Effects of Hurricane Irene in New Jersey

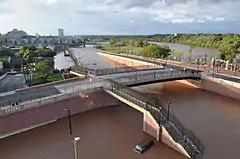
Photograph of Route 18 flooded by the Raritan River in New Brunswick, NJ depicting the flooding damage from Hurricane Irene.

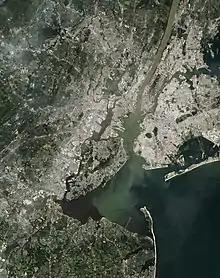
A satellite image of New York City and the adjacent areas of New Jersey. Most water is dark green, but the Hudson River is light brown, and that continues into the bay south of it.

On August 28, the center of Irene moved ashore New Jersey on Brigantine Island. In real-time, the NHC assessed Irene as a hurricane with maximum sustained winds at landfall. This would have made Irene the first storm of hurricane intensity to strike New Jersey since 1903; however, the NHC downgraded the landfall intensity to , with the strongest winds located over water, east of the center. About seven hours after Irene made landfall, the Cape May–Lewes Ferry terminal in North Cape May recorded a wind gust of , the highest winds in the state. Gale-force gusts affected most of the state. Harvey Cedars and Tuckerton recorded gusts of . In addition to the winds, Irene dropped heavy rainfall in New Jersey, reaching in Stockton in Hunterdon County. The landfalling storm also increased water levels along both the Atlantic coast and along the Delaware Valley. Sandy Hook reported a storm surge of , which was above mean low water (MLW). At Burlington along the Delaware River reported a storm surge of , which was above MLW.